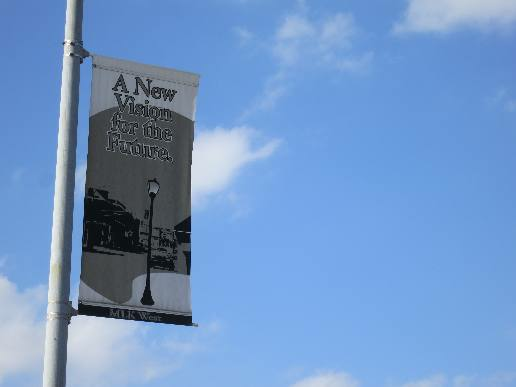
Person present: No